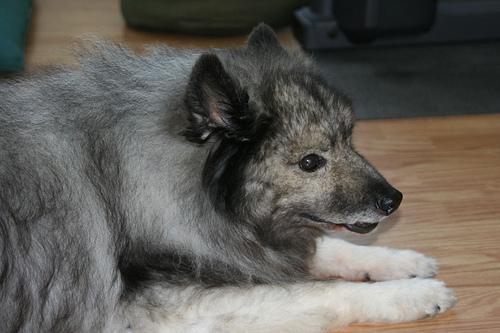
Breed: keeshond